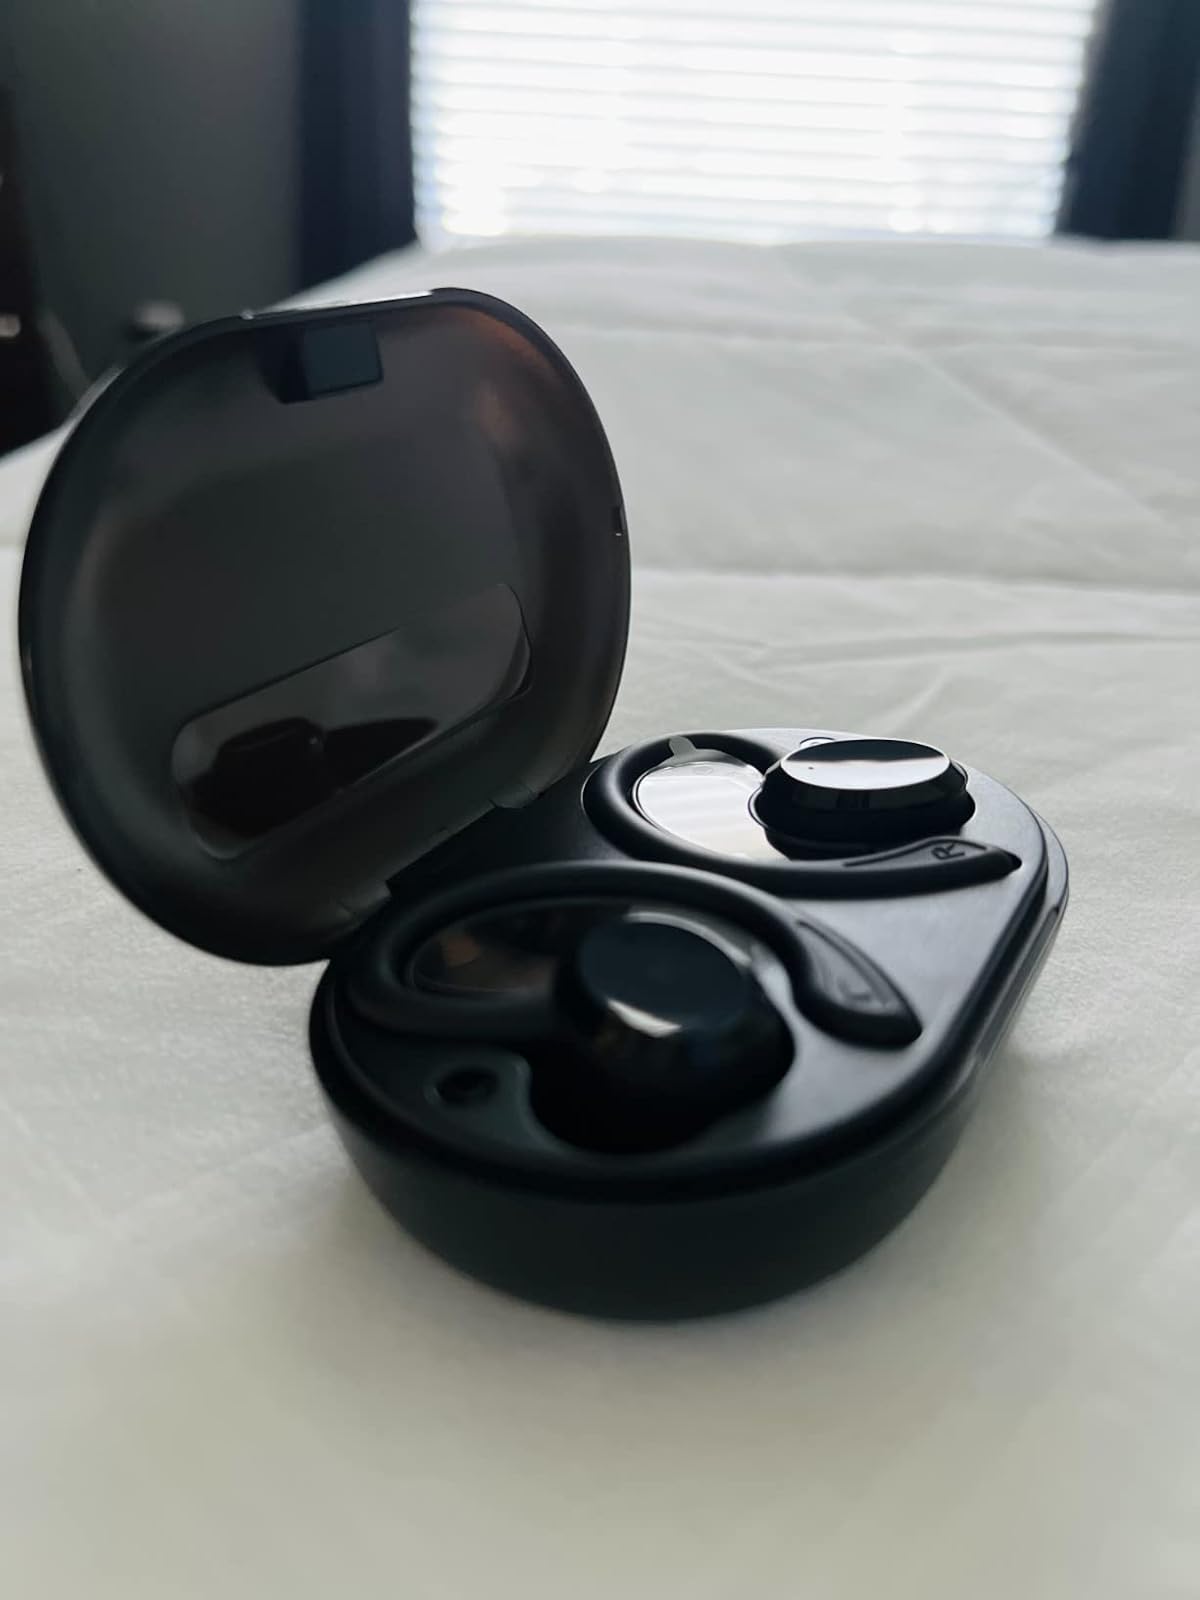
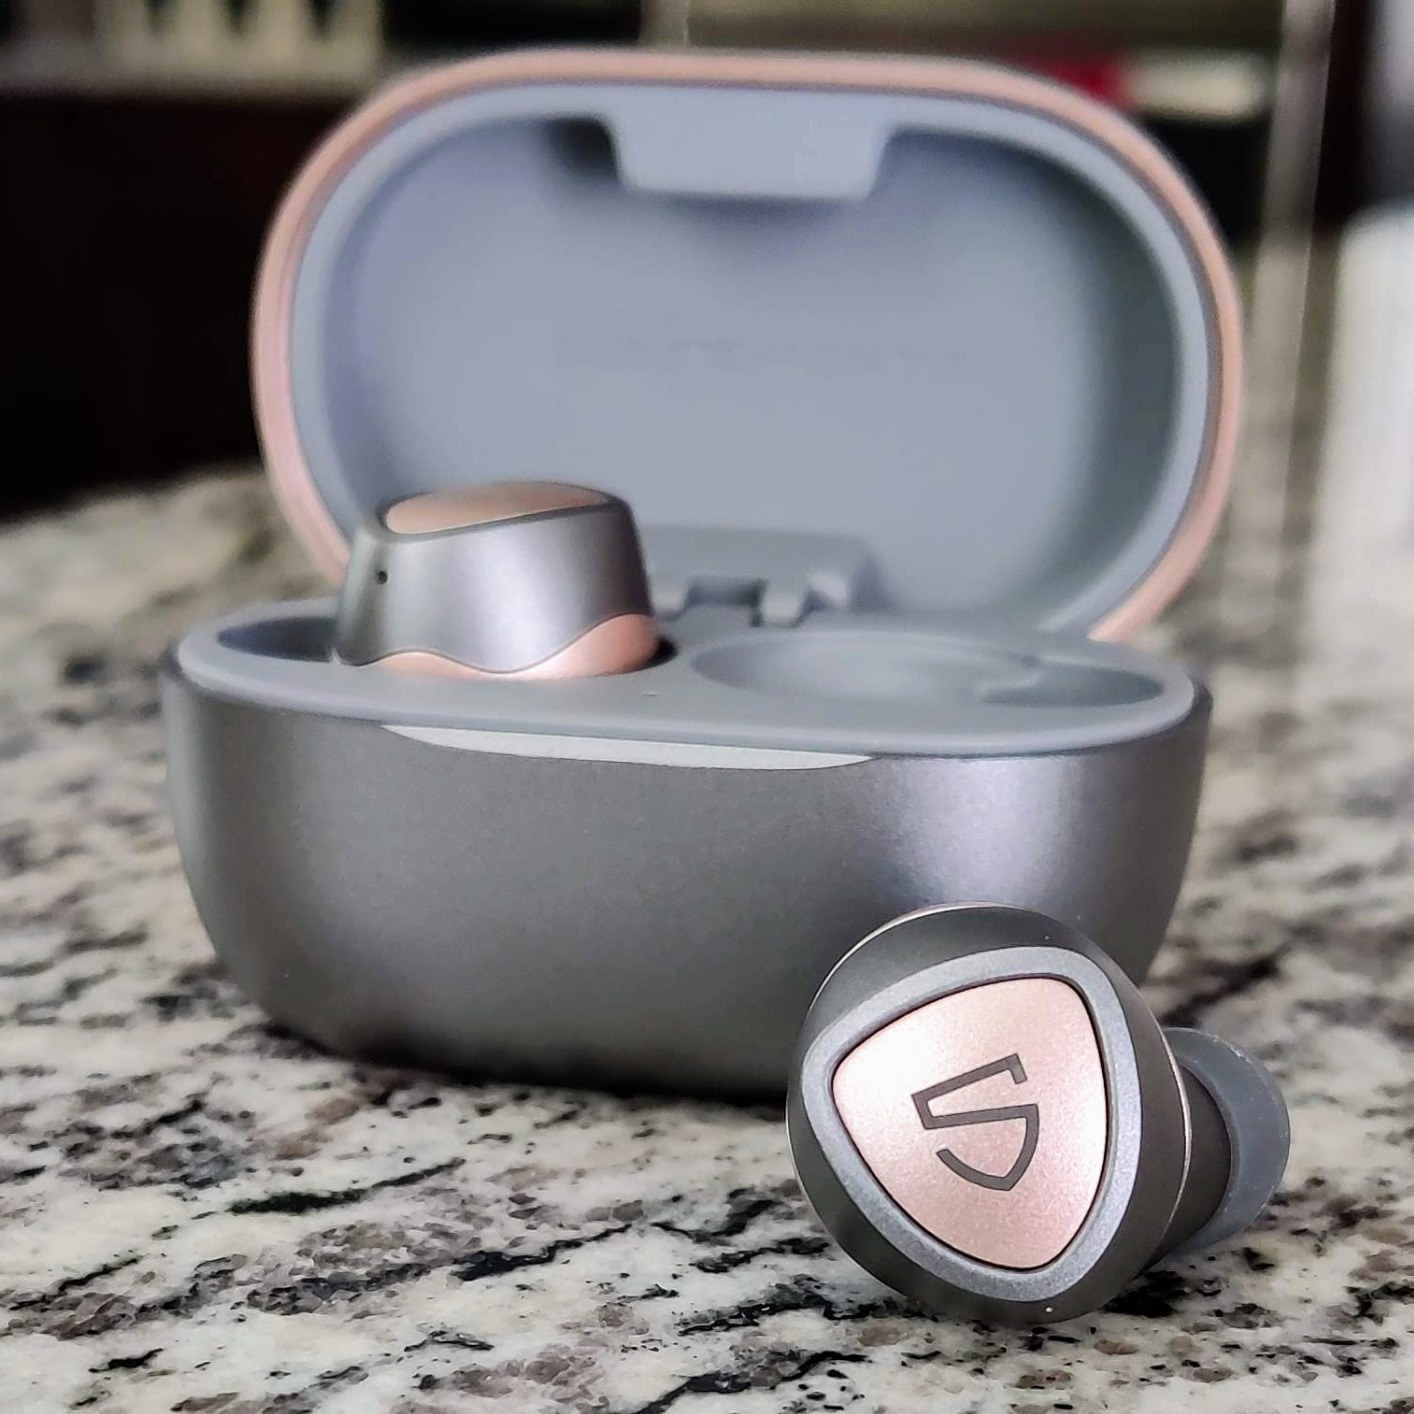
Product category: earbuds
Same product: no